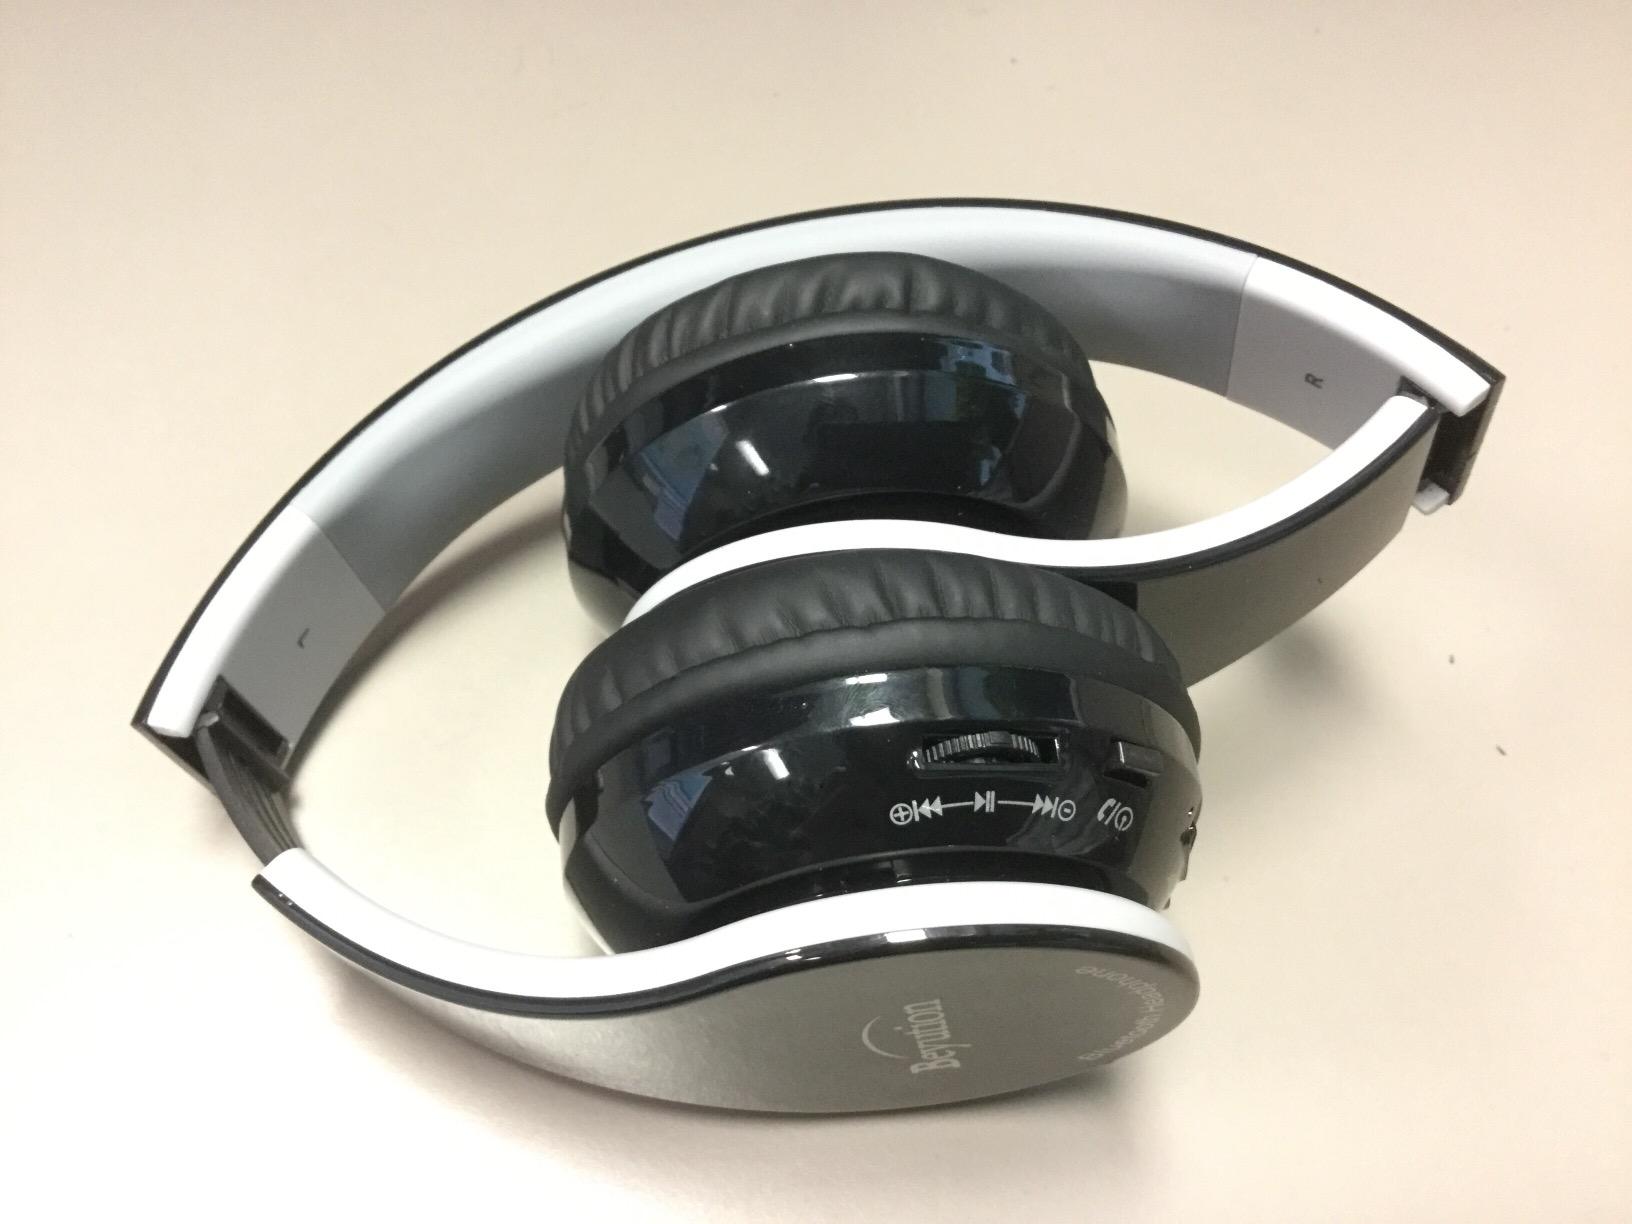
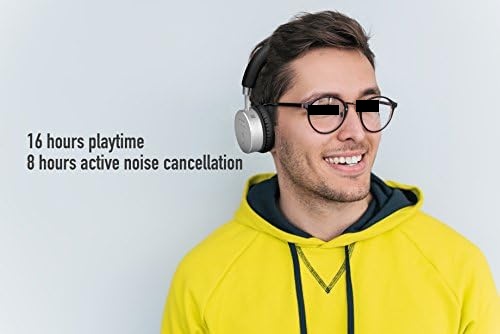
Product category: headphones
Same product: no